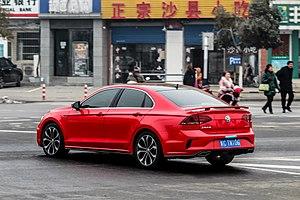
La Volkswagen Lamando est un véhicule du constructeur automobile allemand Volkswagen vendu depuis 2015 exclusivement en Chine. La Lamando y est produite par une coentreprise liant Volkswagen AG et le constructeur SAIC.